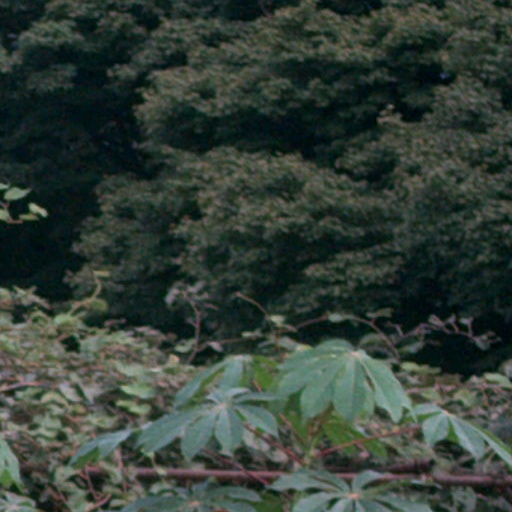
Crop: cassava